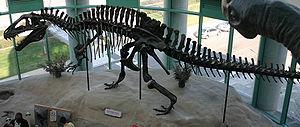
Acrocanthosaurus est un genre éteint de grands dinosaures théropodes carnivores de la famille des carcharodontosauridés qui ont vécu dans ce qui est maintenant l'Amérique du Nord au cours de l'Aptien et de l'Albien inférieur. Comme pour la plupart des dinosaures, le genre Acrocanthosaurus n'est représenté que par une seule espèce : A. atokensis ; son nom scientifique est francisé en acrocanthosaure. Ses restes fossiles ont été découverts dans les États de l'Oklahoma et du Texas aux États-Unis, mais des dents qui lui ont été attribuées ont été trouvées jusqu'au Maryland.